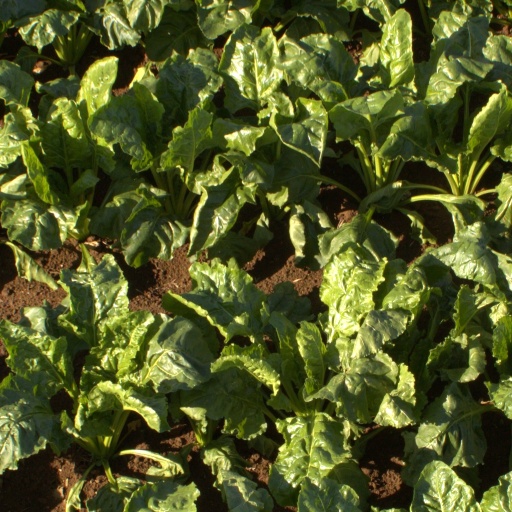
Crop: sugar beet